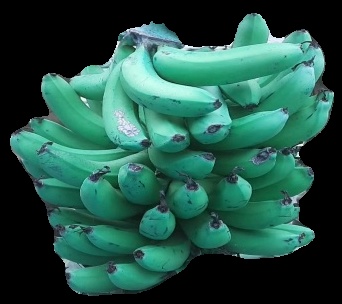
Variety: pachbale
Grade: grade3